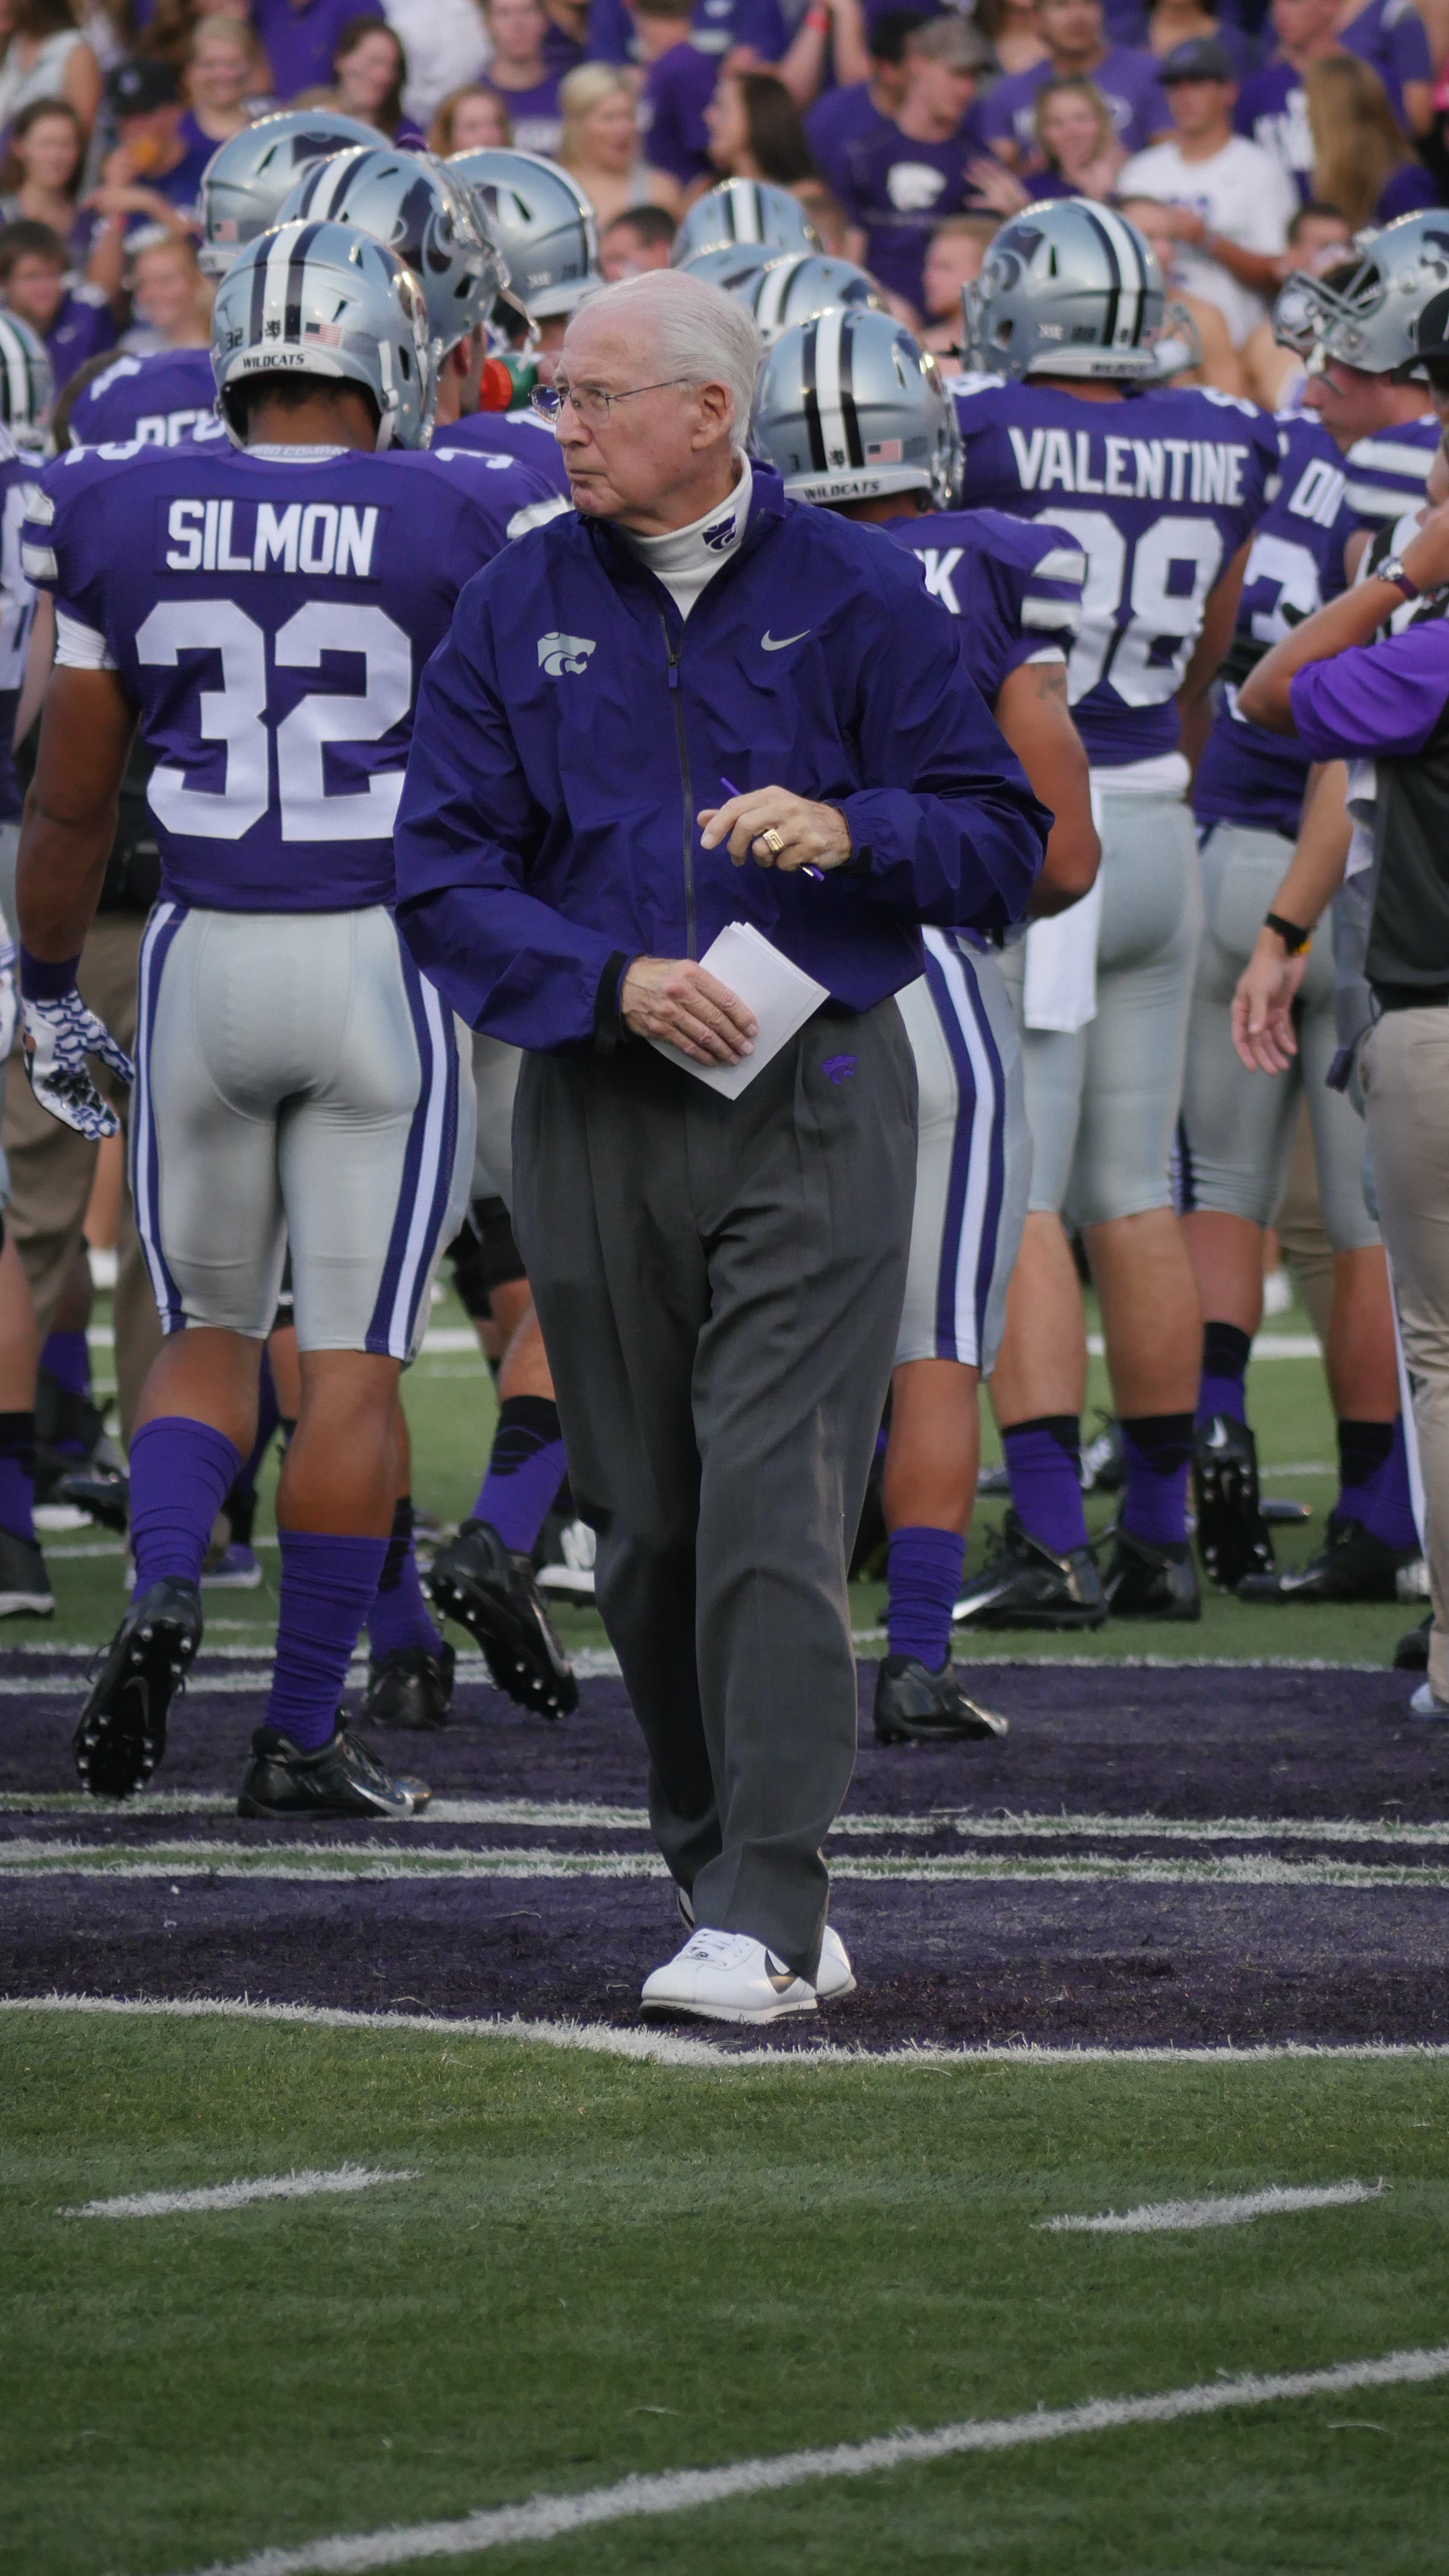
soccer, football, stadium, player, team, american football, sports, university, state, bill, athletics, coach, kansas, tackle, football player, snyder, sidelines, wildcats, sport venue, gridiron football